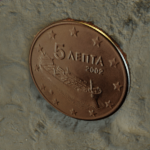
Coin value: 5cents
Country: gr
Edition: standard